Eprapah

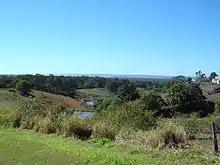
View east from Mount Cotton, 2014

The area is one of several areas of preserving environmental importance in Redland City, including Venman Bushland National Park and the nearby Girl Guide-run Kindilan Outdoor Education and Conference Centre.